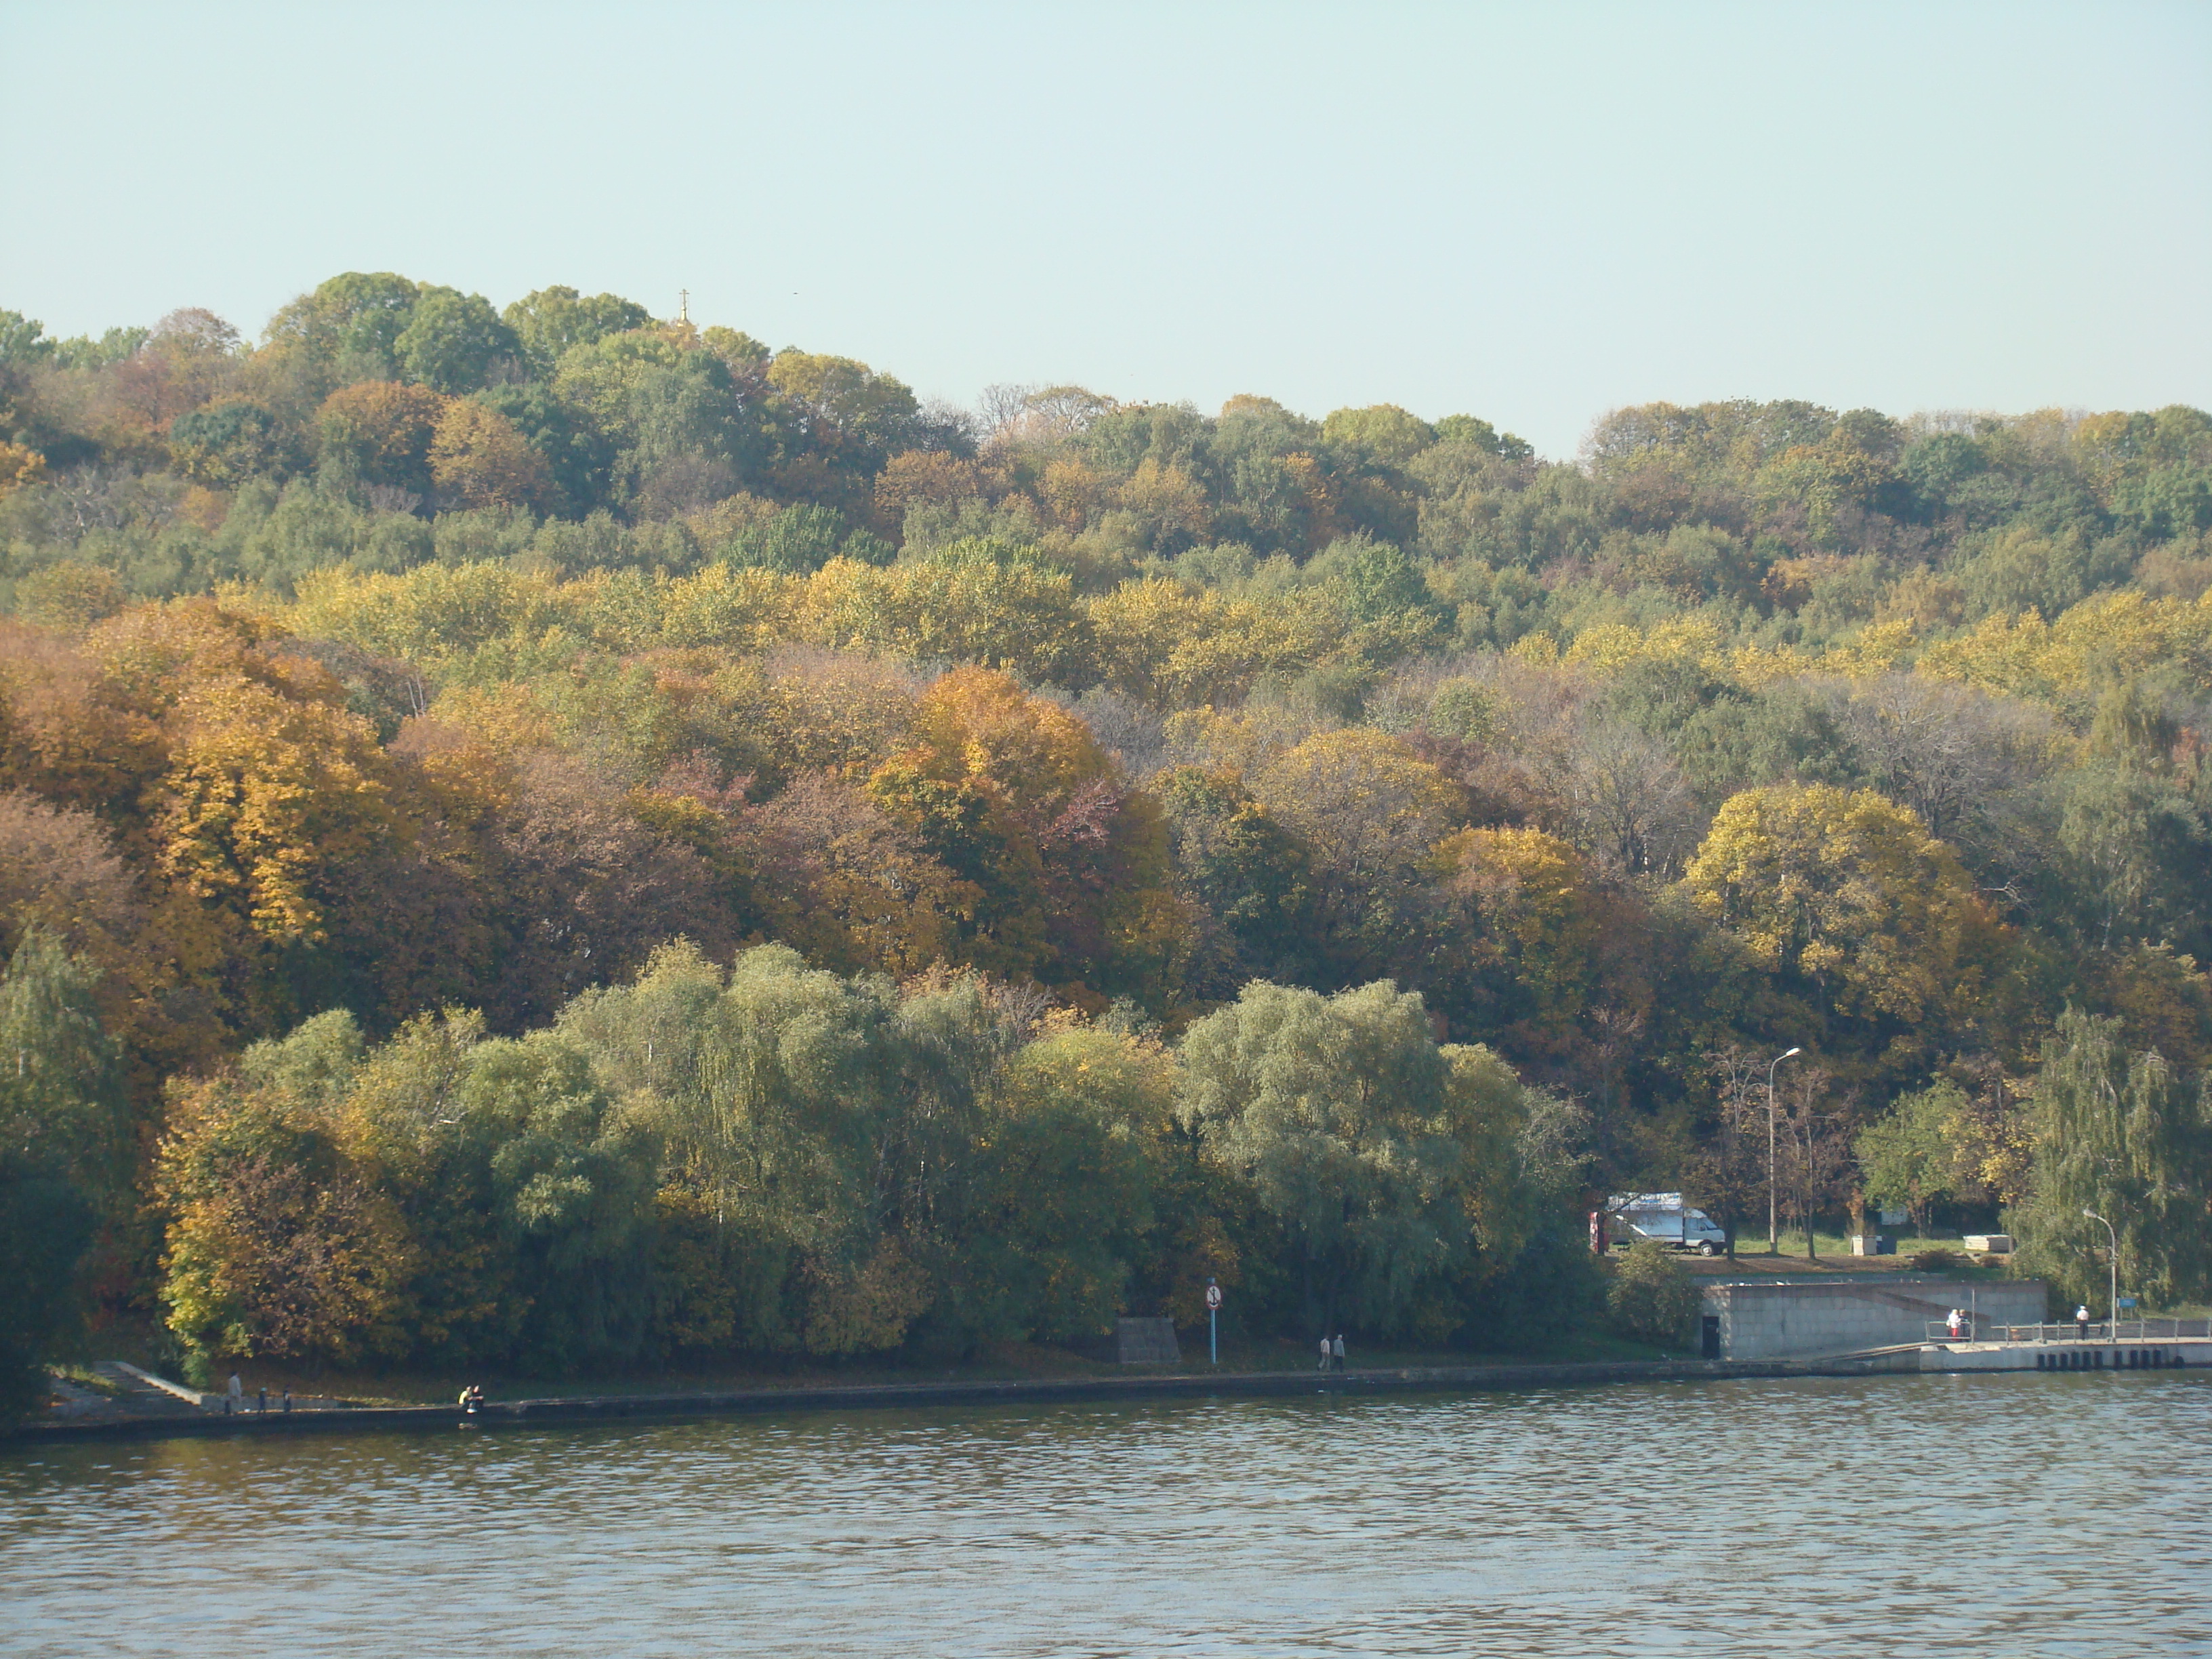
landscape, sea, tree, water, nature, morning, hill, shore, lake, river, autumn, park, bay, reservoir, waterway, body of water, boating, sony, moscow, russia, loch, dsch9, rural area, landform, geographical feature